High Rhine

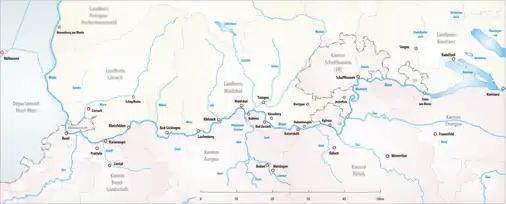
High Rhine between Stein am Rhein and Basel

Apart from many creeks, larger tributaries of the High Rhine are, in the order of their confluences, the Biber, Durach, Thur, Töss, Glatt, Wutach, Aare, Alb, Murg, Sissle, Wehra, Ergolz and Birs. The High Rhine's drainage basin measures .